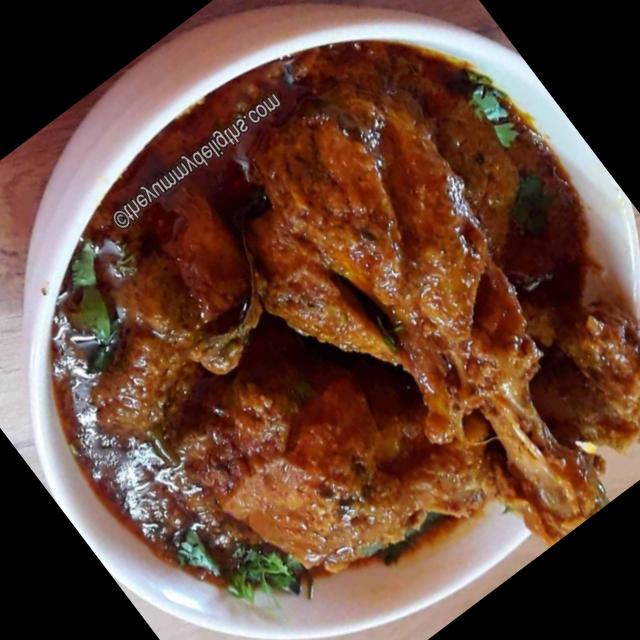
Dish: chicken_curry